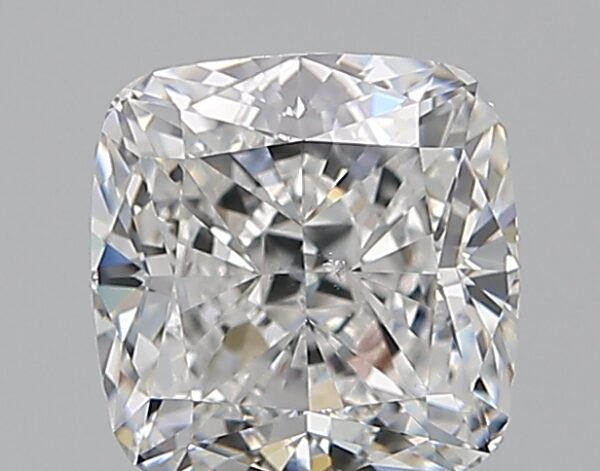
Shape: cushion
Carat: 1.01
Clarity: SI1
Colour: F
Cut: EX
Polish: EX
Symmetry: EX
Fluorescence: N
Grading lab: GIA
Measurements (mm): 5.58 x 5.46 x 3.71